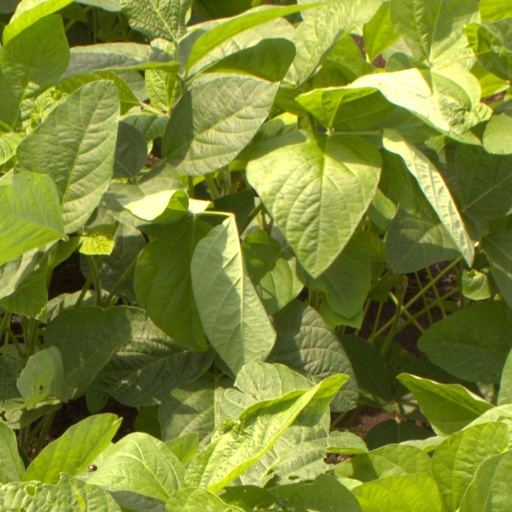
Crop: soybean